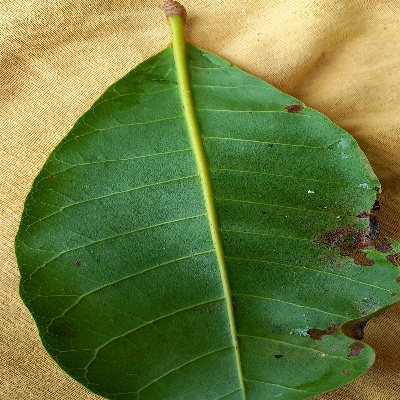
Crop: Cashew
Condition: anthracnose